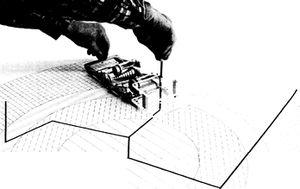
Le Monte-Carlo trolley, ou FERMIAC, est un ordinateur analogique inventé par le physicien Enrico Fermi pour l'aider dans ses recherches sur le transport de neutrons.